Jeju Province

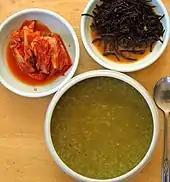
"Jeonbokjuk", abalone porridge

On April 3, 1948, against a background of an ongoing ideological struggle for control of Korea and a variety of grievances held by islanders against the local authorities, many communist sympathizers on the island attacked police stations and government offices. The brutal and often indiscriminate suppression of the rebellion resulted in the deaths of thousands of civilians and insurgents, and the imprisonment of thousands more in internment camps. 14,000 to 30,000 people were killed in total during the 13 month uprising.